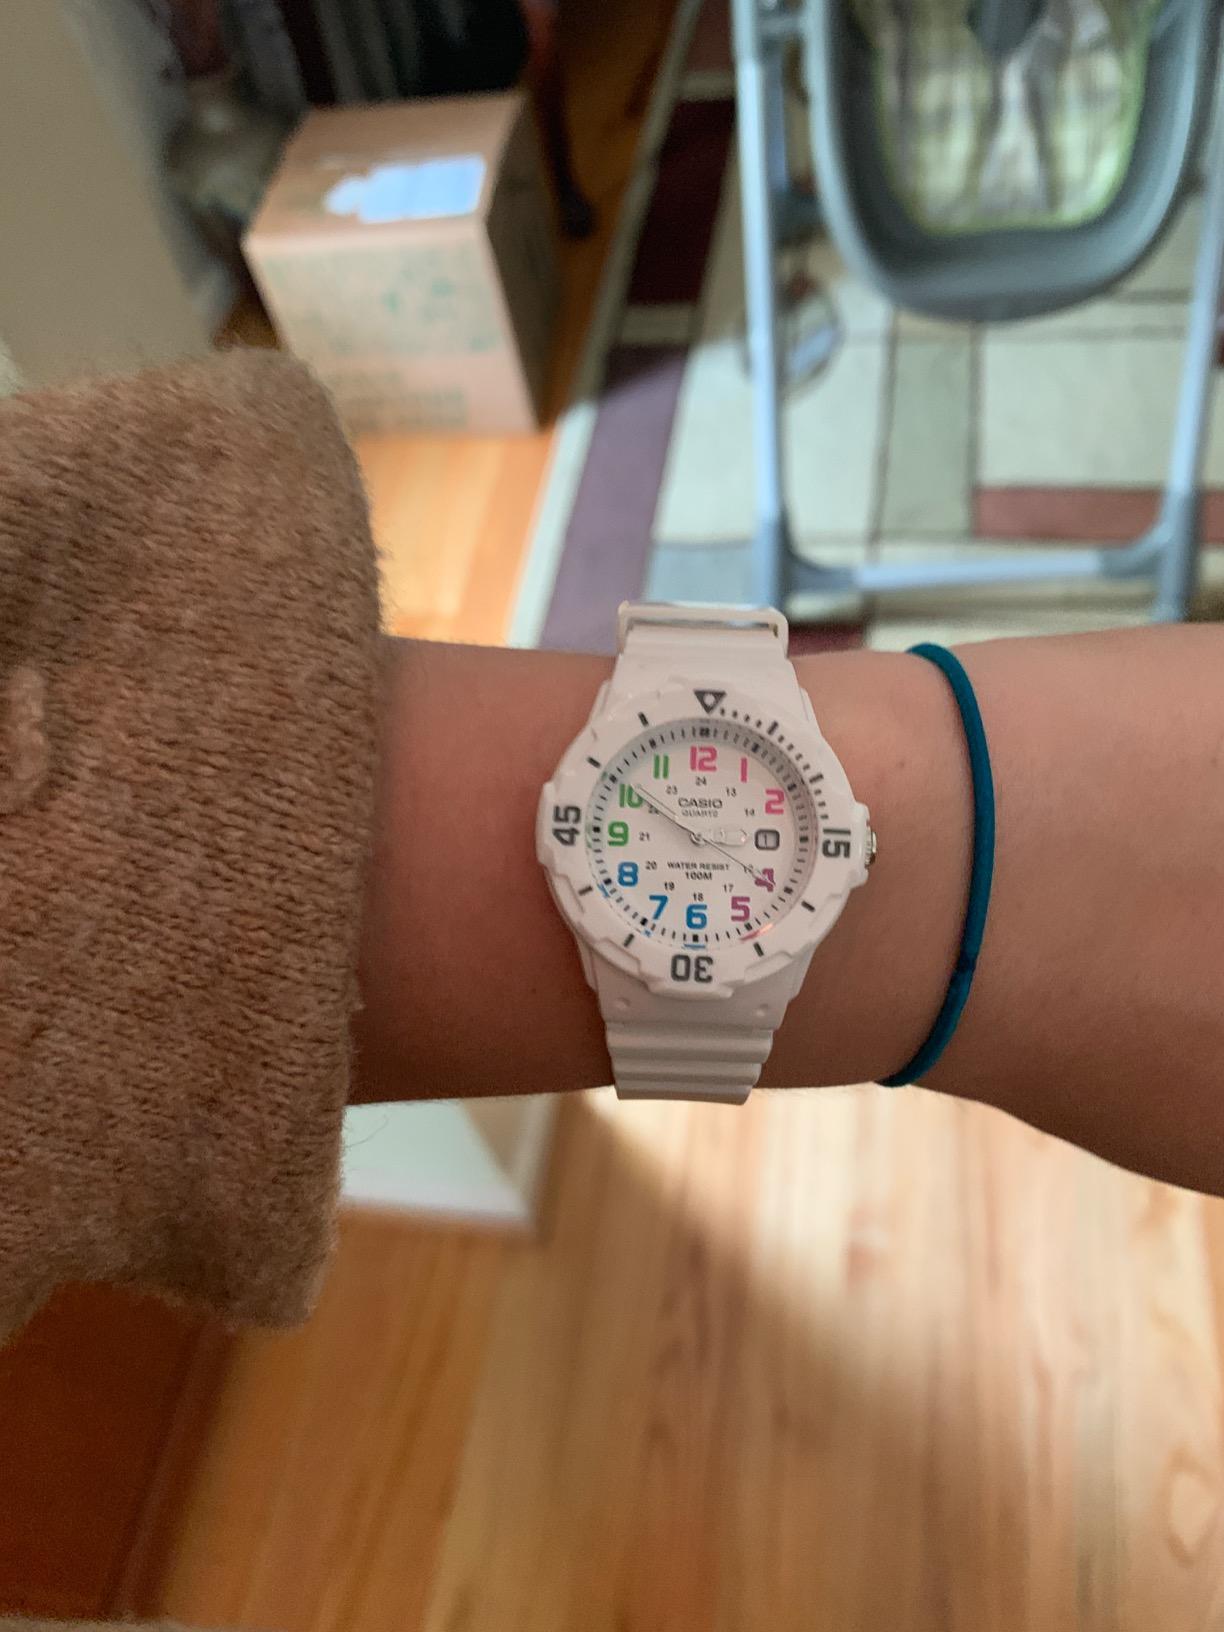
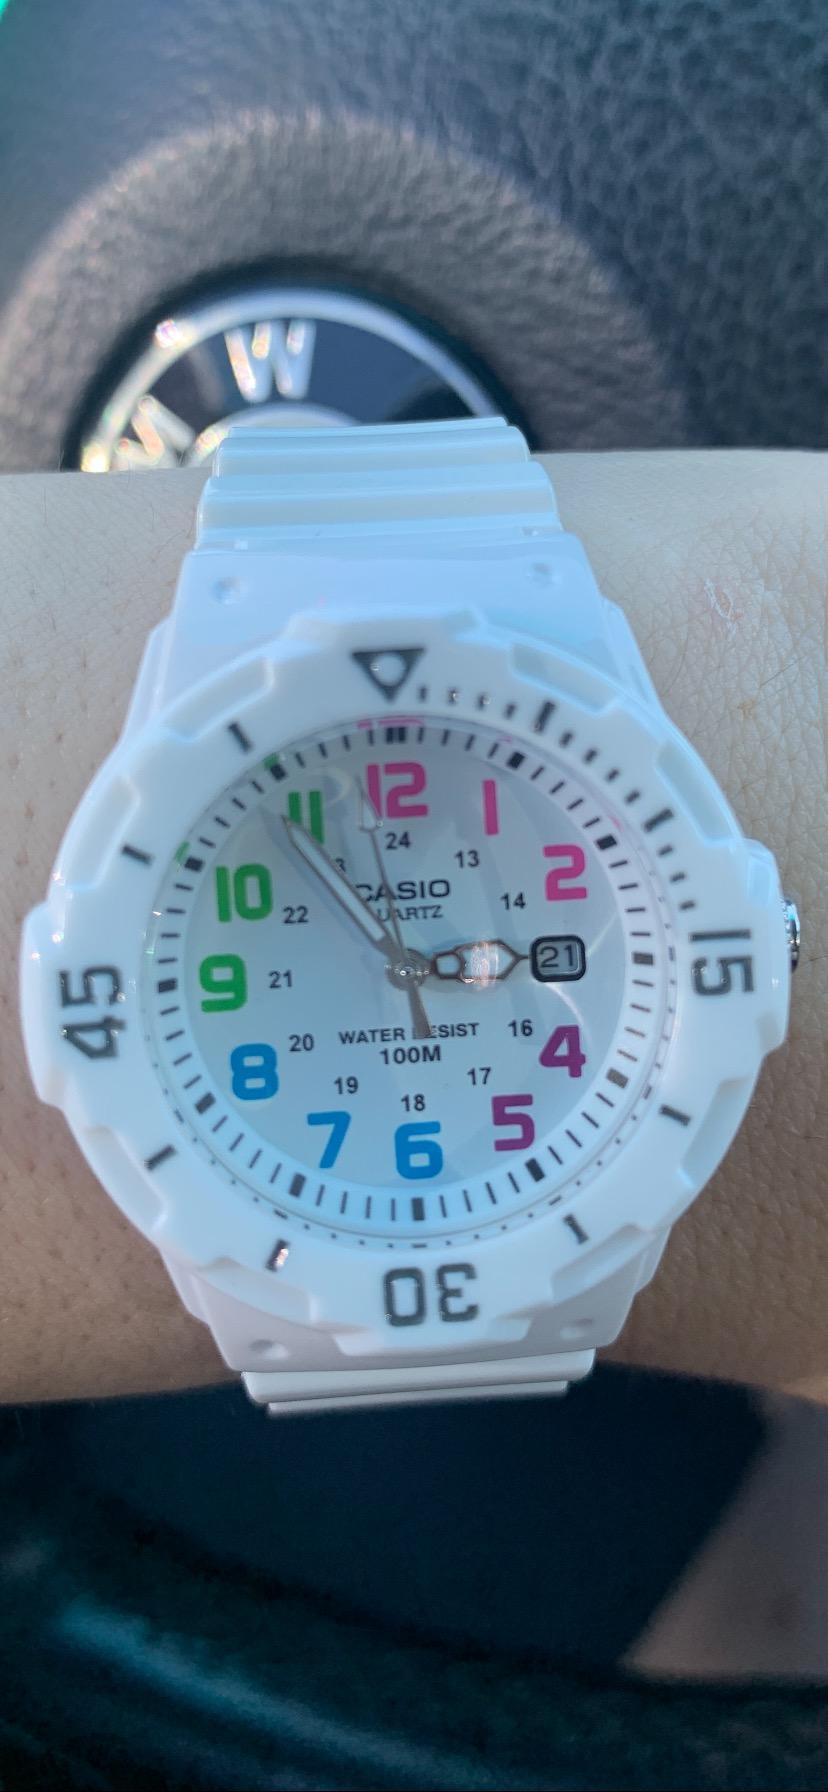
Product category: accessories_watch
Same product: yes